Arcadia Park (Warsaw)

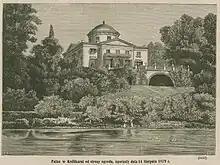
A woodcut print from 1879, depicting Królikarnia palace and Królikarnia Pond.

In 1680, within the current area of the park, nobleperson and politician Stanisław Herakliusz Lubomirski, built his palace residence, which he had called "Arkadia" ("Arcadia"). It was designed by architect Tylman van Gameren. Around the residence were built gardens. Neither structure survives to the present day. In 1720, the area was bought by Augustus III of Poland, monarch of the Polish–Lithuanian Commonwealth. He had bought it due to its natural water springs, which were planned to be used to feed the water features of the Royal Baths Park complex. In 1786, nearby the area, was built Królikarnia palace, owned by Carlo Alessandro Tomatis, husband of Caterina Gattai Tomatis.